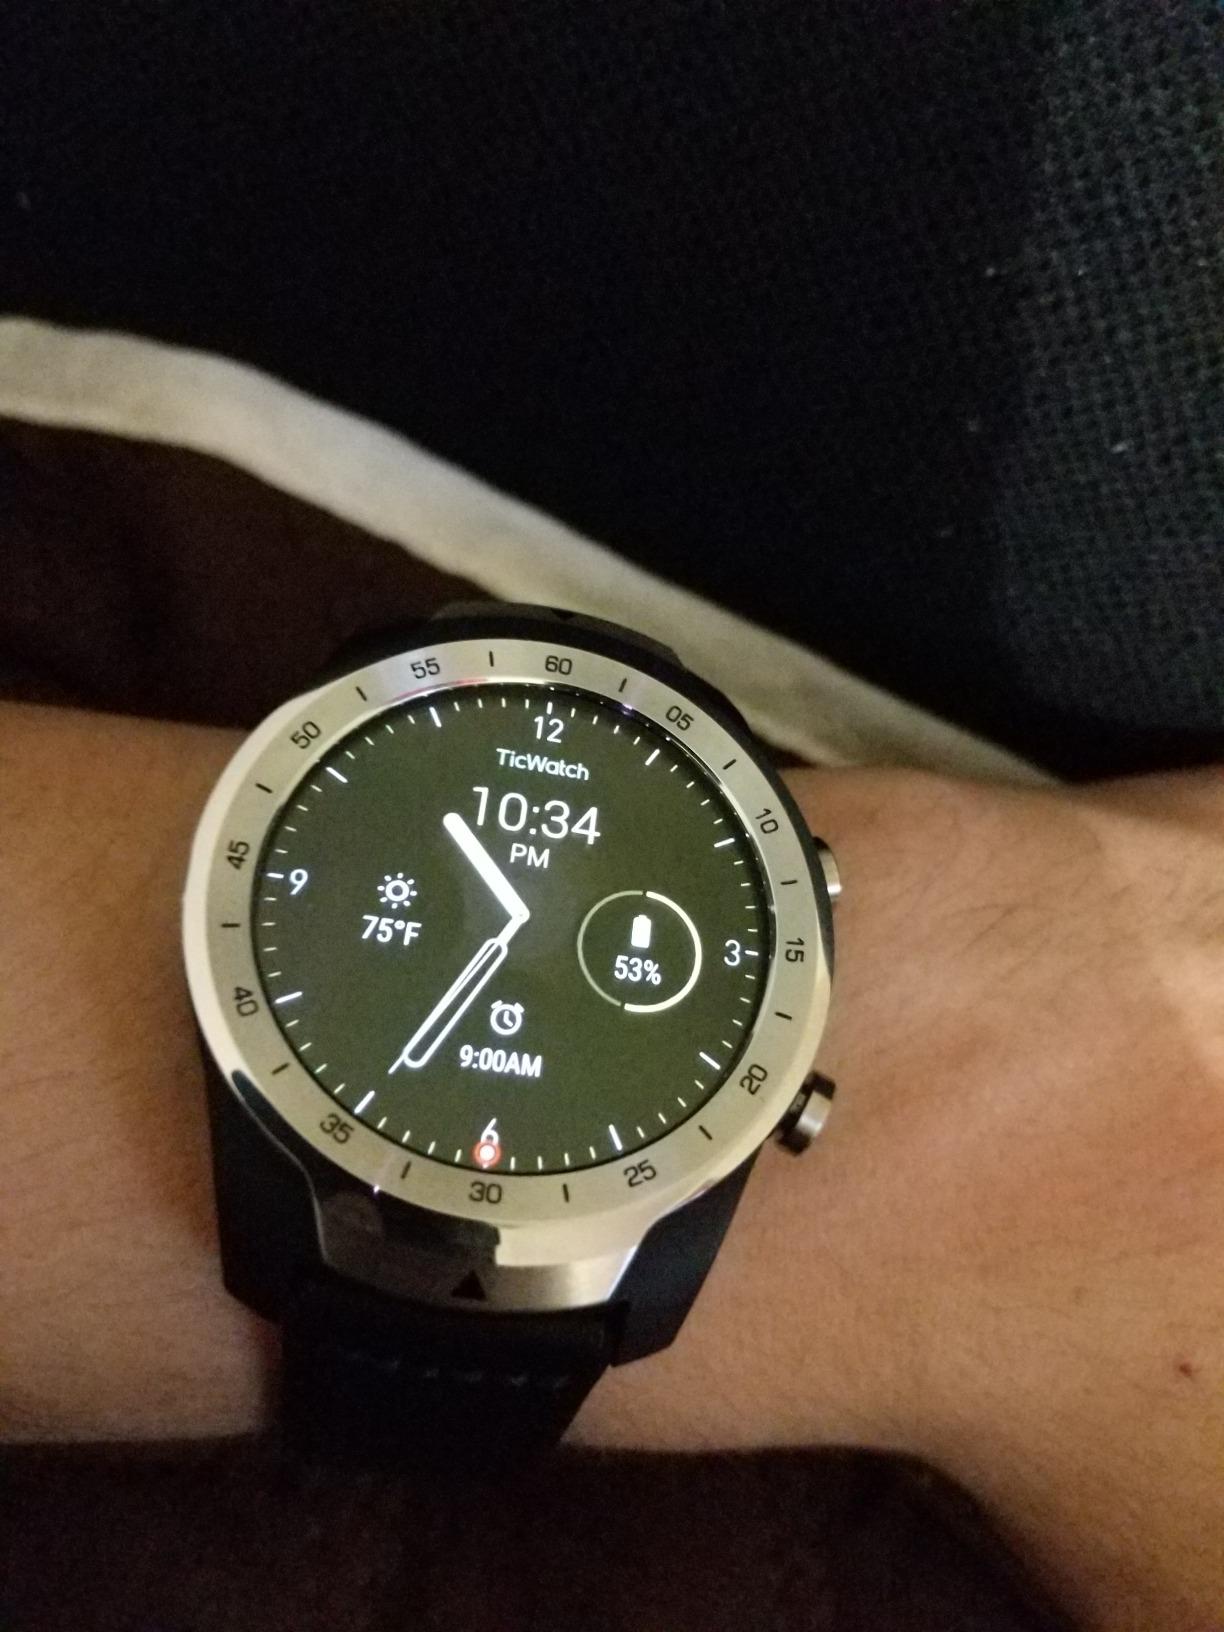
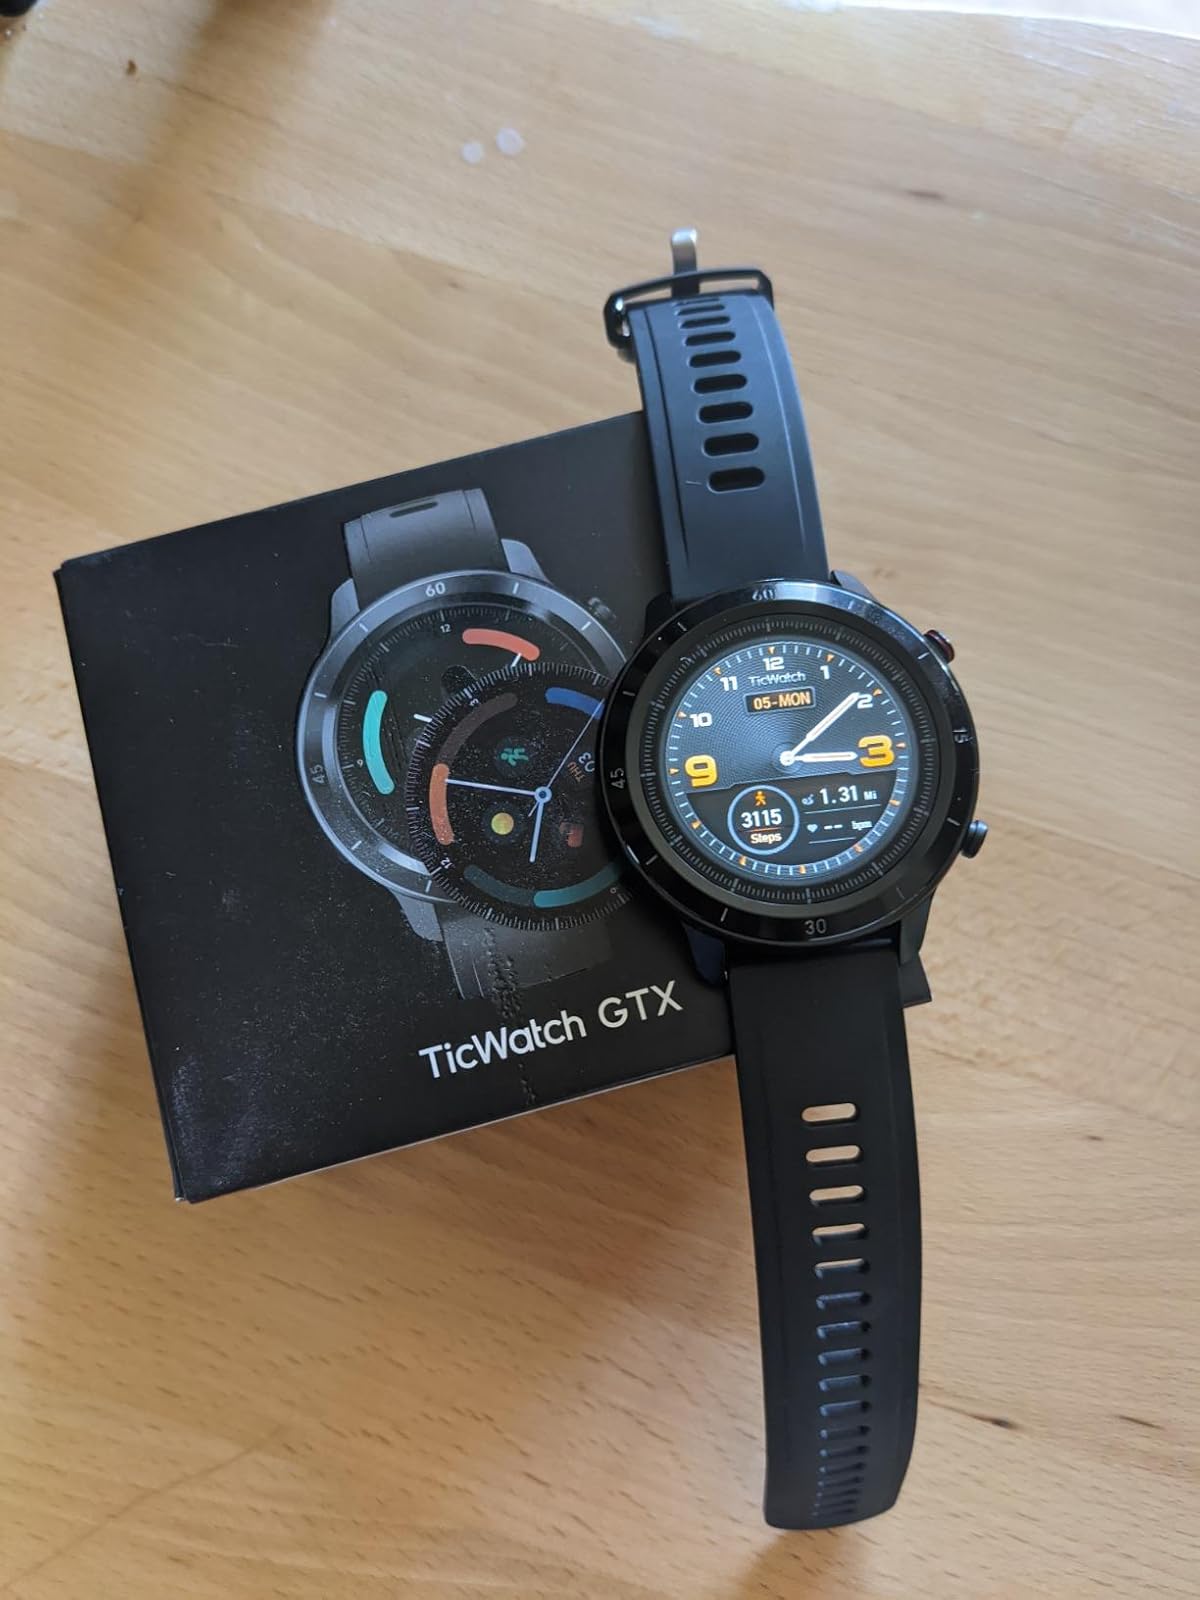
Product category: smartwatch
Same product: no